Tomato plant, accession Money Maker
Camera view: tilt-top (135 deg); turntable rotation: 30 degrees
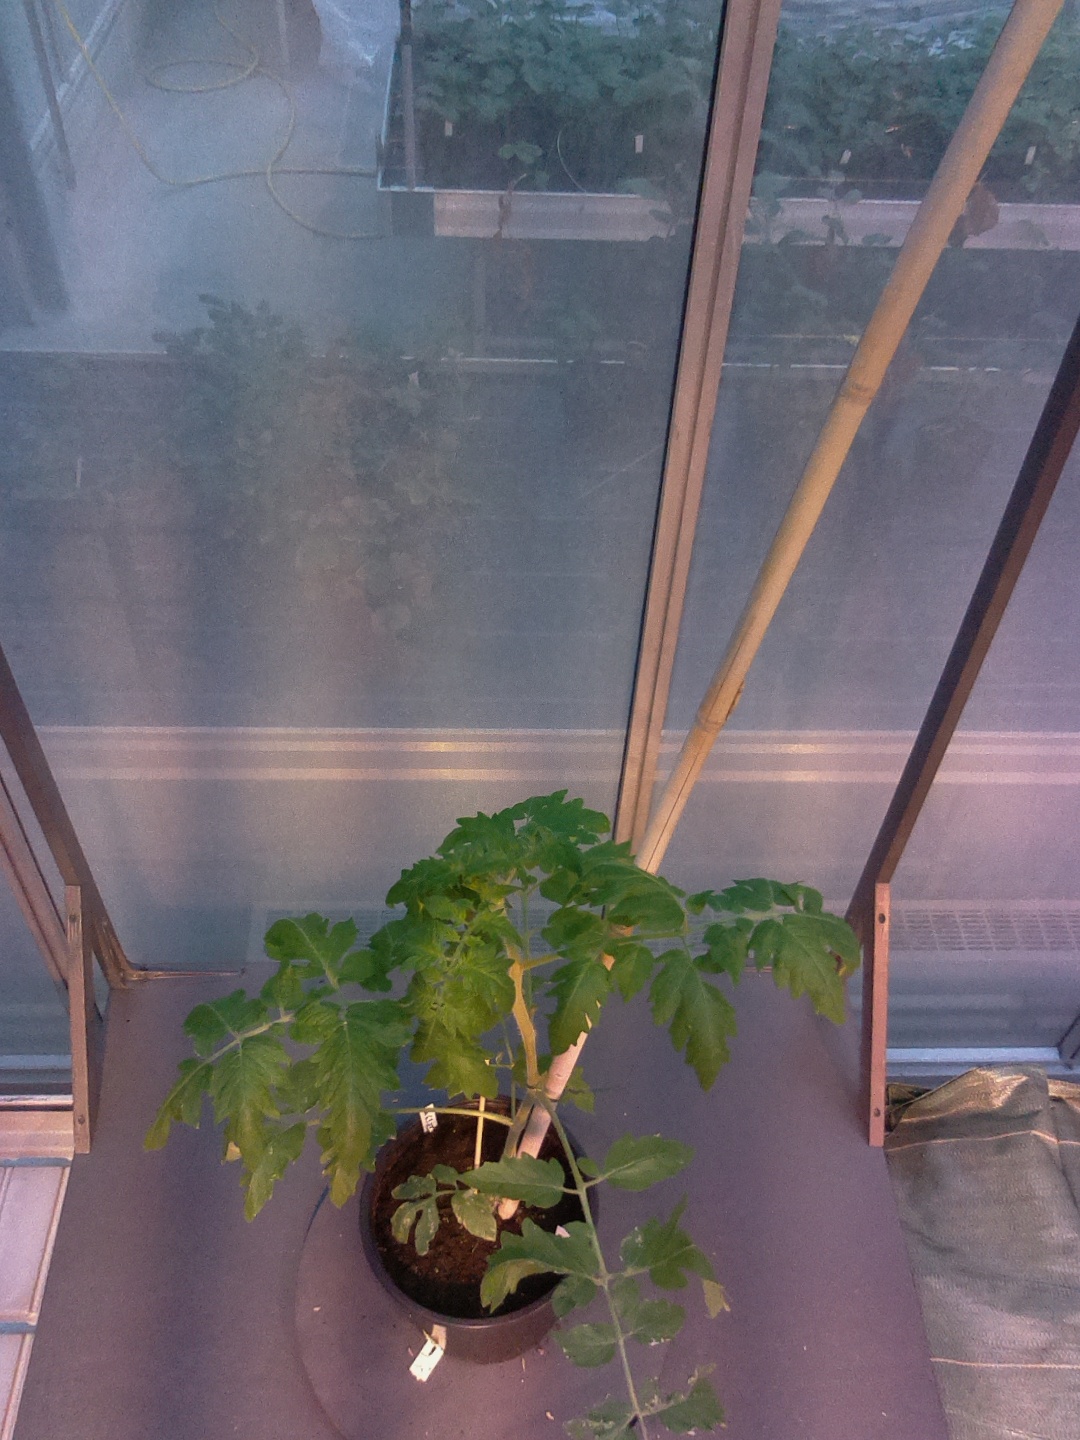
BBCH growth stage 14: 8 of true leaves visible